St Benet's Hall, Oxford

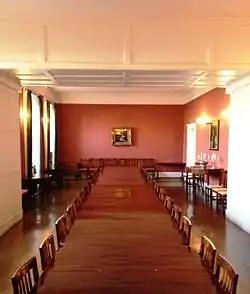
Refectory

Again unlike the university's constituent colleges, the hall did not have a high table but one common dining table shared by all members. Members of the hall were entitled to invite guests to all meals, with the result that fellows, lecturers, monks, students, and their guests mixed freely. The dining hall was known as the refectory, in accordance with monastic tradition.